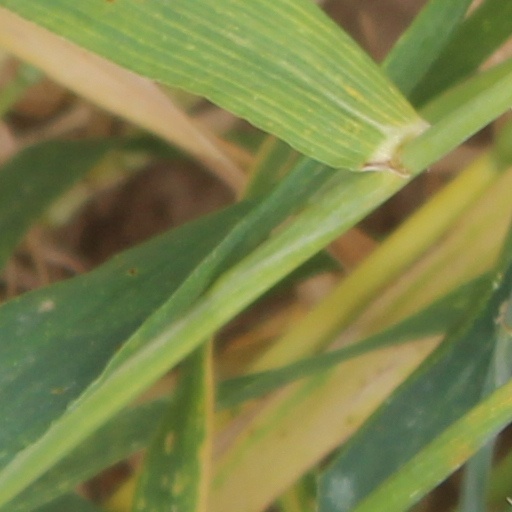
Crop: wheat